Shaunavon, Saskatchewan

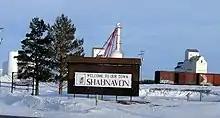
Welcome sign

The removal of the Crow Rate, which covered the cost of shipping grain, left farmers having to pay to ship their grains to world markets. It became more economical for grain producers to ship to large terminals along the main line. This brought about the closure and demolition of many wooden grain elevators along the line to Shaunavon. In the late 1990s, the CPR announced its intentions to sell the track leading to the south-west to WestCan Rail, a railway salvage operation. Action was swift. Grain Producers formed a coalition to lobby WestCan Rail. A deal was made that formed the Great Western Railway to run the line as a shortline with the eventual plans to purchase the railway back from WestCan Rail. Meanwhile, producers purchased the remaining standing wooden grain elevators in Shaunavon, Admiral, Eastend, Ponteix and Neville.